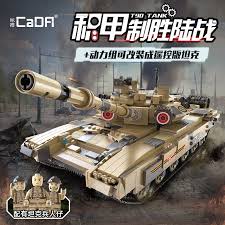
Label: T-90